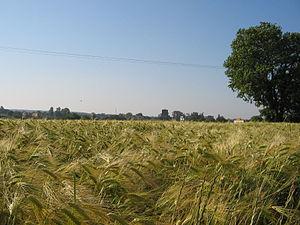
une vue de Varaize en juin 2010
Varaize est une commune du Sud-Ouest de la France située dans le département de la Charente-Maritime.